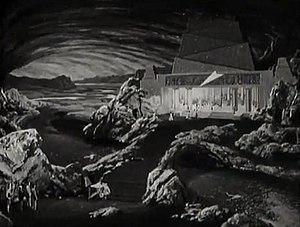
Clifford Stine, né le 24 mars 1906 à Los Angeles, mort le 12 décembre 1986 à Pomona, est un directeur de la photographie et technicien des effets visuels américain, membre de l'ASC.